Archie Hahn (athlete)

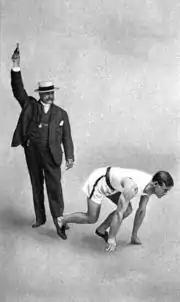
Hahn in 1904

In 1906, the "Milwaukee Meteor" repeated his Olympic 100 m victory in Athens, a feat not equaled until 1988, when Carl Lewis won the 100 m twice in a row (after the disqualification of Ben Johnson). In 1910 he outran a racehorse in a 50-yard dash at the Wisconsin State Fair.